Charles Yale Knight

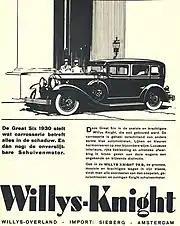
Willys-Knight car using the Knight engine technology, 1929

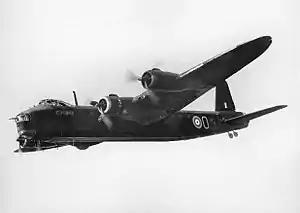
Short Stirling, RAF Bomber Command, World War II Aircraft

Knight was originally an American printer and newspaper publisher, publishing a Midwest farm journal called "Dairy Produce". To cover dairy activities during 1901–02, he bought an early Knox automobile, a three-wheeler with an air-cooled, single-cylinder engine whose noisy valves annoyed him.